Odise Roshi

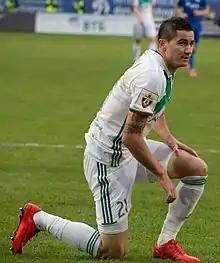
Roshi with Akhmat Grozny in 2017

Odise Roshi (born 22 May 1991) is an Albanian professional footballer who plays as a right winger for Turkish club Erzurumspor F.K. and the Albania national team.